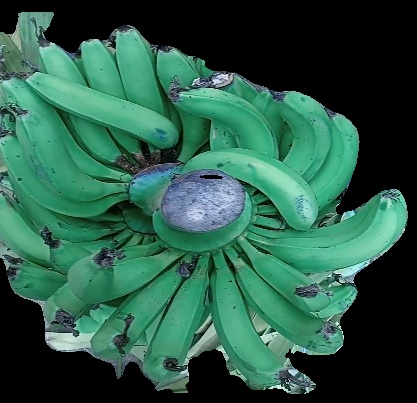
Variety: pachbale
Grade: grade3